Earnie Shavers

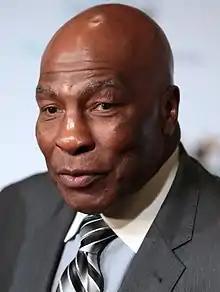
Shavers in 2017

Earnie Dee Shaver (August 31, 1944 – September 1, 2022), best known as Earnie Shavers, was an American professional boxer who competed between 1969 and 1995. A two-time world heavyweight championship challenger, he is most famous as one of the hardest punchers in heavyweight boxing history. He scored 70 knockout wins, including 23 in the first round, for a 76.7% overall knockout rate.